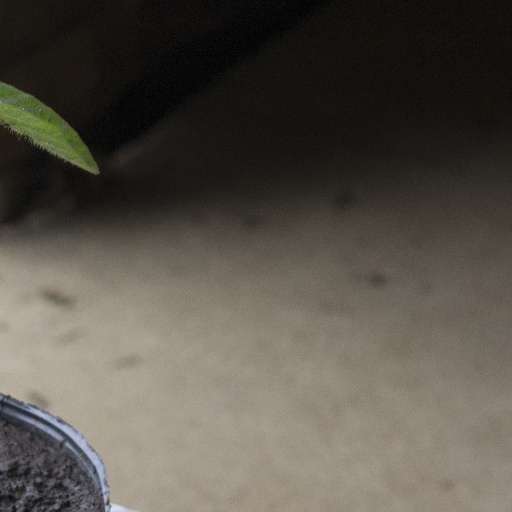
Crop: soybean